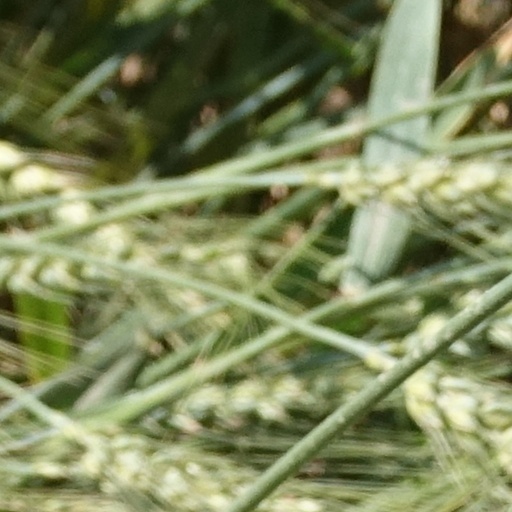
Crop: wheat